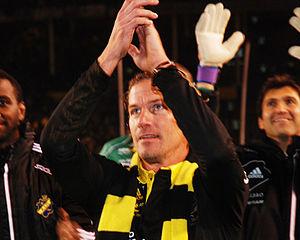
Daniel Tjernström est un footballeur suédois, né le 19 janvier 1974 à Karlskoga en Suède. Il évolue comme milieu gauche.